Jan Vodňanský

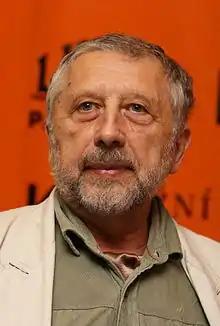
Jan Vodňanský in 2008

Jan Vodňanský (19 June 1941 – 10 March 2021) was a Czech writer, songwriter, singer and humorist. He was best known for his collaboration with musician Petr Skoumal.